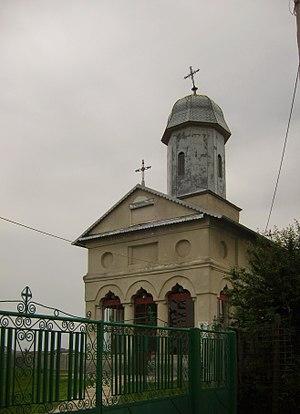
Tunari est une commune du județ d'Ilfov, dans le sud-est de la Roumanie.